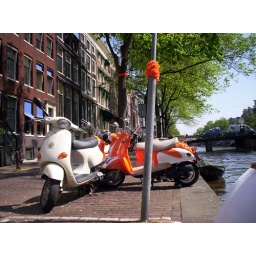
Taken in Amsterdam, i love the orange band round the lamp post!